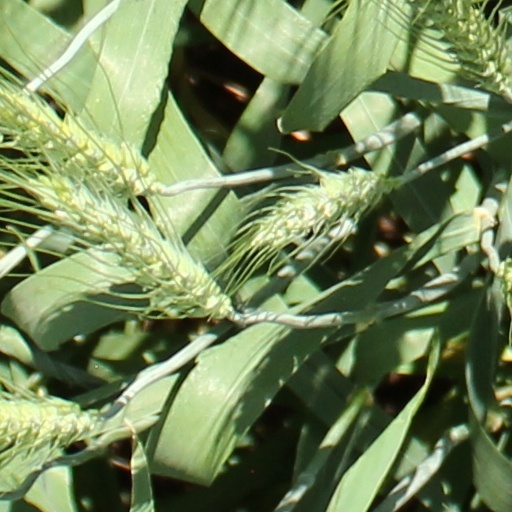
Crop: wheat